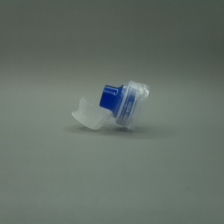
Color: white/transparent
Cap type: flip-top cap